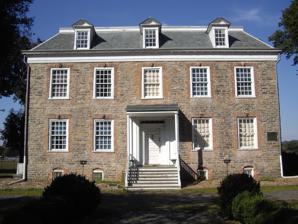
Building: Van Cortlandt House
Country: United States of America
Year built: 1748
Historic house in the Bronx, New York Not to be confused with Van Cortlandt Manor or Van Cortlandt Upper Manor House . United States historic place Van Cortlandt House U.S. National Register of Historic Places U.S. National Historic Landmark New York State Register of Historic Places New York City Landmark No. 0127, 0890 The mansion in 2008 Location Van Cortlandt Park , Bronx , New York City Coordinates 40°53′28.1″N 73°53′41.4″W / 40.891139°N 73.894833°W / 40.891139; -73.894833 Area 192 acres (78 ha) Built 1748 ( 1748 ) Architectural style Georgian NRHP reference No. 67000010 NYSRHP No. 00501.000009 NYCL No. 0127, 0890 Significant dates Added to NRHP December 24, 1967 Designated NHL December 24, 1976 Designated NYSRHP June 23, 1980 Designated NYCL March 15, 1966 (facade) July 22, 1975 (interior) The Van Cortlandt House , also known as the Van Cortlandt Mansion , is the oldest known surviving house in the Bronx in New York City . It is located in the southwestern portion of Van Cortlandt Park . The house is operated as a historic house museum known as the Van Cortlandt House Museum . Built by Frederick Van Cortlandt and completed in 1749, the house is a 2 + 1 ⁄ 2 -story Georgian building with a rubblestone facade and Georgian-style interiors. It served as a residence of one branch of the Van Cortlandt family for 140 years before it reopened as a museum in 1897. The house is built on an estate that Jacobus Van Cortlandt acquired in the 1690s. Frederick began constructing the building in 1748, although he did not live to see its completion, and Frederick's son James inherited the house. During the American Revolutionary War , both British and American troops variously occupied the house; the structure was passed down to various members of the Van Cortlandt family through the 19th century. The city government acquired the house in 1888 as part of the construction of Van Cortlandt Park and initially used the building as a police barracks. The Society of Colonial Dames of the State of New York leased the house in 1896 and opened it to the public on May 28, 1897. Various modifications were made to the grounds over the subsequent decades, and a caretaker's house was built in the 1910s. The house underwent renovations in the 1960s and 1980s. The original house is L-shaped, with wings to the south and east; the caretaker's house to the north is attached to the rest of the structure. The mansion has a largely plain facade, except for brick keystones that depict Van Cortlandt family members' faces. The interiors include a kitchen in the basement; two parlors, an entry hall, and a dining room on the first floor; and bedrooms on the second and third floors. The museum has historically presented various performances and events at the house, and it operates tours and educational programs. Critics have praised both the museum's exhibits and the house's architecture. The house's facade and interior are New York City designated landmarks , and the building is a National Historic Landmark . Site The Van Cortlandt House is located at the southwestern corner of Van Cortlandt Park , near the Riverdale neighborhood of the Bronx in New York City . It is surrounded by the park's Parade Ground to the north, the Memorial Grove to the west, a swimming pool and the Van Cortlandt Stadium to the south, and a burial ground and Van Cortlandt Lake to the east. The nearest street is Broadway to the west; the New York City Subway 's Van Cortlandt Park–242nd Street station is located on Broadway just outside the park. The Van Cortlandt House's site was a salt marsh along Tibbetts Brook until the 1690s, when the nearby Van Cortlandt Lake was formed along the brook's course. When the house was built in 1748, it stood on the eastern slope of a set of hills along the eastern bank of the Hudson River . The house and surrounding landscape are preserved as part of Van Cortlandt Park, although the fields around the mansion date from the Parade Ground's construction in the late 19th century. The grounds overlooked the Spuyten Duyvil valley to the south, the Palisades to the west, and Tibbetts Brook to the east; the view to the south was interrupted by hills in Fordham, Bronx , and in Manhattan . Originally, there was a driveway from the side entrance to the front entrance. The driveway was paved with stones, so the house's occupants could hear visitors on the driveway before they arrived. The house's approach is flanked by gateposts that were once topped by wooden bird sculptures; these sculptures were later moved into the house. There were horse chestnuts on either side of the gateposts. The grounds surrounding the house were landscaped in what the historian Mary Lanman Ferris called "the Dutch manner of gardening". These included manmade terraces, large box trees, and water features such as fountains. The mansion was also surrounded by large old-growth trees. In the early 1900s, a Dutch garden was built just south of the mansion, with a canal on three sides, a fountain in the center, and four square sections around it. The garden has since been replaced with trees and a herb garden. History For further information on the history of the grounds, see Van Cortlandt Park § Settlement and colonization . View of the house from the southwest Prior to European settlement, the Lenape Native Americans occupied the site of the Van Cortlandt Mansion, and there was a nearby Native American village known as Keskeskick. Adriaen van der Donck , a Dutch settler, was the first European to occupy the Van Cortlandt House's site, having bought the land from the Dutch West India Company in 1646. Van der Donck died in 1655. Following the takeover of New Netherland by the British in 1664, the claim to the estate was awarded to van der Donck's brother-in-law, Elias Doughty, who proceeded to sell off the portions of the property. Doughty sold a 2,000-acre (810 ha) tract, including the site of the Van Cortlandt House, to Frederick Philipse , Thomas Delavall , and Thomas Lewis. Philipse bought out Delavall's and Lewis's land shares, making the land part of the expansive Philipsburg Manor . When Philipse's wife died, he remarried the daughter of Dutch brewer Oloff Stevense Van Cortlandt, herself a widow. Philipse's daughter Eva later married Jacobus Van Cortlandt , who was Olof's son and Philipse's second wife's brother. Jacobus Van Cortlandt acquired parcels from Philipse through 1699 and dammed Tibbetts Brook to create Van Cortlandt Lake. He and his wife largely lived in Manhattan but used the estate as a plantation in the early 18th century. The property's proximity to Tibbetts Brook, which drained into the Harlem River and Spuyten Duyvil Creek to the south, made it easy for Van Cortlandt to ship grain and timber products by water. In 1732, Van Cortlandt acquired an additional parcel from the Tippett family. The estate was passed in 1739 to Jacobus's son Frederick Van Cortlandt . When Frederick inherited the land, the site was considered part of lower Yonkers in Westchester County . Horses, oxen, cattle, hogs, sheep, and hens roamed across the farm, while crops such as flax and fruits were grown there. Several slaves also worked on the plantation. Residential use The Van Cortlandt House is the oldest known surviving house in what is now the Bronx, as well as one of three surviving 18th-century buildings in the borough. Along with the Bartow–Pell Mansion , it is one of two remaining manor houses in the Bronx. 1740s to 1770s Frederick began developing the Van Cortlandt House on the property in 1748. According to the Van Cortlandt House Museum, Frederick likely did not build the house himself, despite being credited as the builder. Frederick's family used the Tippett house while their new structure was being built. The mansion was built in a vale that the historian Robert Bolton described as "about one mile north from Kings bridge", next to what is now Broadway. One descendant wrote that the mansion was probably built on the site of, or close to, Van der Donck's farmhouse; the foundation of Van der Donck's old house remained intact in front of the Van Cortlandt House. East of the mansion was a mill dam across Tibbetts Brook , a small mill, and the Van Cortlandts' previous residence. To the northeast of the mansion were woodlands. In Frederick's will , signed on October 2, 1749, he indicated that the house was almost complete. Frederick died before the house was finished, and he bequeathed the estate to his son, Jacobus (James) Van Cortlandt. His bequest also included either 11 or 12 slaves who worked on the plantation. Vault Hill, the Van Cortlandt family burial ground to the north of the mansion, was created in 1749, and Frederick was interred there. After its completion, the Van Cortlandt House was often called the manor house, although this was a misnomer, as the "manor" name applied to the Van Cortlandt Manor in Croton-on-Hudson, New York . The mansion was also called "Lower Cortlandt's" to reduce confusion with Frederick Van Cortlandt's farm, "Upper Cortlandt's", west of Broadway. View of the house in the winter The family used the grist mill and saw mill next to the lake. Within the house, the family salted the pork and beef; cured the ham and bacon; and stored the various fruits that grew on the premises. The Van Cortlandts did not primarily live in that house, instead staying in Manhattan most of the time. Two early historians wrote that James Van Cortlandt frequently intervened on behalf of neighbors who had been robbed. The family often invited civilian and military officials to the mansion, serving lobsters from the Long Island Sound and hams from the estate's grounds. Slaves performed many of the tasks around the house, including laundry, cleaning, and cooking. Revolutionary War The Van Cortlandt family land served as a neutral ground during the American Revolutionary War and was used by both the Loyalists and the Patriots . On May 30, 1775, the New York Provincial Congress placed James Van Cortlandt on a committee to create a report on whether it was feasible to build a fort near his family's house. Although James was described as not having been "a very active loyalist", he was not fully committed to the Patriots' cause either, and the Van Cortlandts wished to stay neutral. Augustus Van Cortlandt hid city records under Vault Hill to protect them during the war, turning them over to the new American government afterward. Some members of the Van Cortlandt family continued to reside at the mansion during most of the war. The grounds were used by Patriot militia leaders Comte de Rochambeau , Marquis de Lafayette , and George Washington . The house itself was Washington's headquarters after his troops were defeated in the 1776 Battle of Long Island , and Washington stayed at the house prior to the Battle of White Plains . After Washington's troops were defeated in the Battle of White Plains, British General William Howe made the house his headquarters on November 13, 1776, placing it behind British-held ground. Hessian troops had pillaged the mansion before Howe's arrival, and various documents were as such scattered. Royal Navy admiral Robert Digby occasionally invited the future British King William IV to the mansion during the war, and Digby gifted Augustus Van Cortlandt a pair of wooden bird sculptures that had been taken from a Spanish privateer. American troops unsuccessfully tried to retake the house in 1777. A British captain surnamed Rowe was severely wounded in a battle nearby in 1780, and he died in the house just after his fiancée arrived, giving rise to rumors that Rowe's ghost haunted the house. James Van Cortlandt moved away during the war because of his poor health, and he died in 1781. Because James had no children, his younger brother, New York City Clerk Augustus Van Cortlandt , took over the property. Washington returned to the house in 1781 to strategize with Rochambeau while their troops waited outside on what is now the Parade Ground and Vault Hill. Although Washington had wanted to scout British forts in Upper Manhattan , his troops instead headed south to Virginia, defeating the British in the siege of Yorktown . Washington lit campfires outside the house to deceive the British into thinking that his troops were still on the grounds. Washington used the house one final time in 1783 after the Treaty of Paris . The British had just withdrawn their troops from Manhattan, and Washington and George Clinton were getting ready to enter the island, stopping over at the house before doing so. Late 18th and 19th centuries A cupboard inside the mansion Augustus Van Cortlandt's family moved to the house after the Revolution ended. The 1790 United States census shows that Augustus Van Cortlandt kept 17 slaves on the property. Augustus, his wife, another woman, and 10 slaves were recorded as living on the estate in 1800. The census of 1810 showed that Augustus's household consisted of six free people and 15 slaves; at the time, the farm may have still been operated as a plantation. Augustus Van Cortlandt continued to own the house until he died in 1823; he had no male children to which he could pass down the house. As such, his son-in-law Henry White (who had married Augustus's daughter Anna) received his life estate , and Henry's son Augustus White was allowed to have the house if he changed his surname to Van Cortlandt. Augustus White Van Cortlandt moved the mill on the estate to the shore of Van Cortlandt Lake in 1823. The estate's slaves were freed in 1827, when slavery in New York became illegal. The younger Augustus owned the house until his death on April 1, 1839, upon which he bequeathed the house to his brother Henry White Van Cortlandt, who had no children and survived only until October 1839. Neither Augustus White nor Henry White had male heirs, so the house was to pass to their sister's son Augustus Bibby Van Cortlandt upon Henry's death. Augustus Bibby owned the house for four and a half decades; he renovated the mansion and farmed much of the estate. The fireplaces were trimmed back to make way for stoves. An account from the late 1840s described the house as having a front garden with box trees, which had been planted upon a set of fountains. The old mill and the Van Cortlandts' original house still existed on the estate, and the house's interior was decorated with various portraits. New York City annexed the southern part of Westchester County in 1874, and the Van Cortlandt estate became part of the Bronx. The Van Cortlandts were looking to sell their land by the 1870s because of the area's increasing urbanization. In June 1884, New York governor Grover Cleveland signed the New Parks Act into law, authorizing the creation of a system of parks in the Bronx, including what would become Van Cortlandt Park . The act gave the city the right to acquire 700 acres (280 ha) from Augustus Bibby via eminent domain . Legal disputes over the act carried on for years. The Van Cortlandt family did not fully vacate the house until 1888, and the mill next to Van Cortlandt Lake was in use until 1889. Records indicate that the family held events in the house as late as 1890, when Augustus Bibby Van Cortlandt married Ethyle Wilson there. The New York Herald Tribune described the house and surrounding property as having "for generations symbolized the vast wealth in real estate amassed by Oloff and Jacobus Van Cortlandt". Use as museum View from the southwest A portion of the Van Cortlandt estate was sold to the government of New York City on December 12, 1888, and converted into Van Cortlandt Park; other properties on the estate were not sold until 1919. The majority of the grain fields were converted into a sprawling lawn dubbed the "Parade Ground", while the Van Cortlandt House was preserved. Parts of the mansion were repaired and repainted in 1889. For several years thereafter, the family of the house's caretaker were the only residents, and military officers used the house once a year during field day activities in the park. Until 1896, the mansion also served as a barracks for the New York State Police , which had been assigned to guard the bison that roamed Van Cortlandt Park. The New York City Police Department and the New York National Guard used the house as well, and the bison themselves stayed there until they were moved to the Bronx Zoo . Creation and early years One of New York City's park commissioners proposed in March 1893 that the mansion be converted into a museum for Revolutionary War artifacts. The park commissioners provided $187 for interior painting and papering in December, and they provided $250 for renovation work the next month. The city's Park Board voted in 1894 to add an inscription honoring Washington to the mansion. In early 1896, the Society of Colonial Dames of the State of New York applied to the park commissioners for permission to repair the mansion and operate it as a historic house museum . The New York State Legislature had given the society control of the mansion by that May. The Park Board agreed in December 1896 to lease the mansion to the society; the initial lease lasted for 25 years. The society then began renovating the house. The project, which cost between $4,000 and $5,000, involved restoring the house to its original condition. The Colonial Dames took over the mansion on May 27, 1897, and opened the house to the public on that date. At the time, the Van Cortlandt Mansion was one of a few old residences preserved on public grounds in New York City, along with Gracie Mansion . It was also one of the first historic house museums in the city; it was followed by other residences such as the Morris–Jumel Mansion , King Manor , and Dyckman House . The Van Cortlandt Mansion was one of the few mid-18th-century buildings in New York City that still retained its original carpentry. The museum was open to the public every day of the week and was free most of the time. On Saturdays, it charged each guest 25 cents to raise money for the house's maintenance. A colonial garden around the house was approved in May 1897 and announced to the public that July. New York City park superintendent Samuel Parsons Jr. began constructing the colonial garden that August at a cost of $50,000, and the New York City Board of Estimate allocated $15,000 that October for the garden. The Colonial Dames dedicated a tablet outside the mansion, which described the house's history, in late 1900. At the time, the museum had recorded more than 50,000 visitors over the previous four years. The next year, the old mill used by the Van Cortlandt family was destroyed by lightning. A statue of National Guard major-general Josiah Porter was dedicated behind the house in 1902, and the colonial garden adjacent to the mansion was completed in 1903. A window from the old Rhinelander Sugar House was brought to the Bronx in 1903 and installed next to the mansion. By 1908, the mansion was easily accessible from the rest of the city via the New York City Subway 's Van Cortlandt Park–242nd Street station . 1910s to 1970s The mansion's formal dining room The Colonial Dames began raising money in the early 1910s for an expansion of the museum's collection. The Dames also announced plans to build an annex to the house, but Park Board landscape architect Charles Downing Lay vetoed these plans in April 1912. The New York City Department of Parks and Recreation (NYC Parks) received bids for the annex's construction in 1913 but initially rejected all of them. After a subsequent contract was approved, annex, consisting of a caretaker's apartment adjacent to the main house, was finished in 1916 or 1917, just before World War I. The Department of Parks awarded a contract for repairs to the house at the end of 1914. The architect Norman Isham was hired to renovate the mansion, which included restoring the fireplaces, adding paneling, moving the radiators, and installing interior shutters. By the late 1910s, the museum was charging admission fees on Thursdays; although the museum no longer charged a fee on Sundays, it had shorter operating hours on that day. By the early 1930s, the Van Cortlandt House saw 50,000 to 60,000 visitors each year, including many foreign-born visitors. A walnut tree was planted in front of the mansion in 1938, replacing an older tree underneath which Washington had once stood. The guns outside the Van Cortlandt House were scrapped in 1942 after then–parks commissioner Robert Moses found that the weaponry was "of neither historic nor esthetic value". The New York Herald Tribune reported in the mid-1940s that the Van Cortlandt House had 100,000 annual visitors. NYC Parks announced plans in 1953 to install an iron fence around the mansion at a cost of $26,424; the fence had been relocated from the median of Delancey Street in Manhattan. During the late 1950s, a group led by New York State Assembly member Mildred F. Taylor found that the building was still in good condition. After various members of the Colonial Dames provided donations "to make the mansion a more authoritative eighteenth-century home", the Colonial Dames closed the Van Cortlandt House in December 1960 for what was supposed to be a four-month renovation. The house's reopening was delayed by two months to June 1961. This renovation involved restoring the walls and the original floors, as well as upgrades to the caretaker's apartment and mechanical systems. The house was still open seven days a week in the 1960s, charging admission four days a week, but was only open on weekends by the 1970s. It had several caretakers during this time. A poet, Hagop Yacoubian, began caring for the house in 1959, shortly after coming to the U.S. from Armenia. Robert and Ann Porter, who were hired as the museum's caretakers in 1973 following a chance meeting with one of the museum's directors, sometimes hosted private parties in the house when the museum was closed. By the mid-1970s, the Bronx County Historical Society was also involved in the house's maintenance, although the Colonial Dames still operated the house and provided decorations and furniture. 1980s to present The grounds of the house were landscaped during 1980, and the house itself was closed in 1986 for a renovation. The work included a new 150-seat auditorium under the house; an expansion of the cellar for taller guests; new bathrooms; and mechanical, structural, and fire-safety upgrades. In addition, the parlors were repainted in their original colors. The renovation, which cost $571,900, reopened in December 1988 to celebrate Van Cortlandt Park's 100th anniversary. The Van Cortlandt Mansion was one of the founding members of the Historic House Trust , established in 1989. At the time, the house's roof needed to be replaced. By the early 1990s, the house was open five days a week and charged admission fees at all times. Students from Brooklyn College conducted excavations around the house's site between 1990 and 1992. After a set of tennis courts were proposed east of the mansion in the 1990s, preservationists raised concerns that the tennis courts would ruin views from the house and destroy historical artifacts, though the courts were approved anyway. By the mid-1990s, some rooms had peeling paint or water damage, and there were concerns that the furniture had bug infestations. The museum's director Laura Carpenter Correa wanted to renovate the house for $1 million, and the house's roof was to be repaired with $250,000 from the New York City Council and the Bronx borough president's office. However, there was no funding for further repairs, and the museum had only a $100,000 annual operating budget. Carpenter also doubled as the house's caretaker and continued to direct the museum through the early 21st century. The Van Cortlandt House had outdated mechanical systems, and, although Carpenter was allowed to live in the house rent-free, the city admonished her for trying to add a satellite dish. The Colonial Dames was still operating the Van Cortlandt House Museum in the early 21st century. Brooklyn College students undertook further archeological excavations at the site in 2003, and the house was open six days a week during the 2000s. The house's dining room was restored in 2015; the work involved a restoration of the paneling, wallpaper, and fireplace tiles. The mansion was closed in 2020 due to the COVID-19 pandemic in New York City , and it reopened next year for self-guided tours. The house's communications systems were refurbished in 2022, and the fence around the house was to be rebuilt in the mid-2020s. Architecture The house, designed by an unknown architect, is built in the Georgian style and is 2 + 1 ⁄ 2 stories tall. It was reportedly based on Philipse Manor in Westchester County. The house has an L-shaped plan, with wings extending along the south and east sides. The southern wing was probably completed first, followed by the eastern wing. A lean-to was added to the house in the 19th century, while a caretaker's apartment (adjacent to the main house) dates to before World War I. Exterior The house is built of dressed fieldstone . Late-19th-century sources describe the house as having a rubblestone facade. One corner of the house contains a cornerstone bearing the year 1748. The first story is raised above the ground, so there are several entrances with wooden porches, each of which contains a small stoop with railings. The original doors were replaced with Dutch-style doors at some point in the house's history. The exterior of the house largely lacks elaborate decorations. Despite the paucity of ornate ornamentation, one descendant, Catharine Van Cortlandt Mathews, wrote that the design "suggests to a large degree the substantial comfort of the era which it represents". Next to the original L-shaped structure is the caretaker's apartment, which also has a rubblestone facade and brick window frames. The caretaker's apartment occupies the northern portion of the grounds, creating a C-shaped structure. The window openings are surrounded by brick frames and contain sash windows with twelve panes over twelve. The original windows were transparent but, by the end of the 19th century, had gained the appearance of ground glass . The windowsills were incorporated into the outer walls, and the sills on the second story are of a slightly different design from those on the first story. There are keystones above the windows, which contain carvings of grotesque masks. The grotesques bear various facial expressions, and each mask has a distinct design, representing a different Cortlandt. Local historian William Arthur Tieck said that the bricks were laid so the highest-quality brick faced outward, while ordinary brick faced inward. According to the National Park Service , the Van Cortlandt House was the only structure in the area that used grotesque masks as decoration, although Mathews cited the decorations as having been common in the Netherlands. Interior of the kitchen At the top of the facade is a cornice that supports a protruding soffit . The underside of the soffit has modillions set at wide intervals. The main house is capped by a mansard roof with a slate surface; there are no railings or decks above the roof. Seven dormer windows protrude from the roof: three facing east, one facing west, and three facing south. Each dormer contains a six-over-six sash window, and there is a triangular pediment above each window. The house contained multiple brick chimney stacks, similar to manors in the Hudson Valley . At the time of the house's construction, not many houses used multiple stacks, but this arrangement allowed heat to be provided to the majority of rooms. Interior In general, the interior has a Georgian-style design and layout, and the rooms had fireplaces on their north walls and windows on at least one of the other three walls. Elaborately carved woodwork is used throughout the house, and there are several fireplaces with Dutch tiles. Unlike other urban mansions, but typical of rural estates, the formal entertaining rooms (such as the dining room and parlors) were placed on the first floor. The rear of the house had a service wing, where servants could move about without guests noticing. As built, the first story's southern wing had an entrance hall flanked by two parlors, while the eastern wing had a side hall and dining room on that story. The second floor is generally designed in a simpler style than the first floor but is also arranged in an L-shaped plan. The caretaker's apartment has seven rooms, including a kitchen and two bathrooms. Basement The kitchen is within the raised basement. The walls of the basement are 3 feet (0.91 m) thick, a defensive measure, and are made of plaster on stone. There are two small windows near the top of the western wall, which may have been intended as defensive loopholes . The basement's ceiling has low wooden beams, which measure 11 by 13 inches (280 by 330 mm) and were hand-crafted out of cypress and cedar. Water for the kitchen was originally sourced from Vault Hill. There is a Dutch brick oven embedded in the kitchen's wall. On one wall is a wide, short fireplace with a hearth and an arched opening. A dresser and a porcelain closet occupied the kitchen. There is also a newer basement with a classroom and an auditorium. The museum's restrooms are also in the basement. First story The front hall is accessed from the main entrance on the south end of the building. Doorways with eared frames lead to parlors on the west and east walls. The front hall's floor is made of yellow pine boards covered by a canvas-painted cloth. The western wall of the front hall contains a U-shaped stairway, which ascends to the second and third stories. The inner portion of the stairway has a railing with turned balusters, a round newel at the bottom, and square newels on each landing. The stairway's outer wall has paneled wainscoting . At the stairway's first landing, there is a niche containing a large window. The stairway's high ceiling was intended as a symbol of wealth when the house was built. Behind the front hall is the rear hall, which has a simple stairway and leads both to the dining room and to a servants' entrance. The rear hall was added shortly after Frederick Van Cortlandt died, when the house was being finished, and provided a private entrance for Frederick's widow Frances. To the left (west) of the front hall is the western parlor, which served as Washington's quarters in 1783. On the northern wall is a fireplace surrounded by blue-and-white tiles, which depict scenes from the Bible. Pilasters separate the fireplace from an arched cupboard on either side; each cupboard has two paneled doors and a set of shelves for storing porcelain. The rest of the north wall is painted blue and is paneled, while the three other walls are made of white plaster with a baseboard , a dado rail , and a molding at the ceiling. The south wall has three windows. There was a group of seats next to the window on the south wall. To the right (east) of the front hall is the eastern parlor, which was intended as a formal room. It was likely used for tea and card games. Each wall is covered in paneling with a cornice at the top. This room has a fireplace, which was probably added after the house was finished. The fireplace has a marble hearth with a wood molding, as well as a carved marble mantel with eared moldings, a shelf, and a carved frieze underneath. Above the fireplace is an overmantel with a frieze, eared moldings, and a broken pediment with an urn; the overmantel depicts Adam and Eve , a serpent , and the tree of the knowledge of good and evil . Dining room fireplace The dining room is in the eastern wing, separated from the eastern parlor by the rear hall, and is designed in a late-18th-century style. It was likely not originally used for meals, as Americans generally did not have dedicated dining rooms prior to the American Revolution. The dining room had a fireplace with a mantel from c. 1800 , which had ornamentation such as pilasters, sunbursts, and motifs of one-quarter of a fan. There was a small closet built into the side of the fireplace mantel, which was used to keep items warm during winters. One corner of the room also featured a large white cupboard which was used to store porcelain. The walls are made of light plaster above dark buff wainscoting, and a chimney occupies the north wall. Atop the wall was a ceiling molding, which likely dated from the 19th century. An 18th-century ceiling molding and fireplace mantel were restored in a subsequent renovation. Upper stories On the second floor, there is a hallway in the center of the southern wing, which connects with the house's main stairway. At the south end of the hallway is a sash window with inward-facing shutters and a seating area. Next to the hallway are two rooms, one each to the west and east. These bedrooms both contain white walls; doorways with molded frames; fireplaces with paneling and white tiles; windows with internal shutters; cornices above the windows. The western room was known as the Washington bedroom and had furniture used by Washington. The north wall of the Washington bedroom has a fireplace flanked by closets, similar to the cupboards on the first-floor western parlor. Behind the eastern bedroom was a spinning room. A third bedroom to the northeast has a fireplace with allegorical Dutch tiles. One of the bedrooms was named the Monroe room because one of the family's maids had married a man surnamed Monroe. A narrow U-shaped stairway in the second-floor hall continues up to the third floor. On the third floor were two smaller rooms for servants, one of which was in an incomplete condition. The attic has been adapted into an exhibit on the lives of the slaves who worked on the Van Cortlandt plantation. Operations The New York City Department of Parks and Recreation owns the Van Cortlandt House. The National Society of Colonial Dames in the State of New York, a branch of the National Society of the Colonial Dames of America , continues to operate the mansion as a museum as of 2023 [update] . Collections One of the bedrooms When the house opened as a museum, the western parlor was set aside specifically as a museum, while the other rooms displayed memorabilia from Colonial Dames and their friends. In the house's early years, one room contained artifacts from the colonial and Revolutionary War eras. Old-fashioned cookware was exhibited in the kitchen. The western parlor had a pair of Benjamin Franklin 's andirons and some maps dating as far back as 1642. In the eastern parlor were furniture such as chairs, a writing desk, a candle stand, and four chalk artworks. The dining room displayed porcelain, platters, and a dinner table. The western bedroom on the second story featured furniture from Washington's time at the house, such as his bed, a mahogany footrest, a carved clock, and bed steps. The eastern bedroom had a chest, printing press, and cradle, while the spinning room featured several tools used for needlework. Other objects displayed throughout the house included a set of wooden vultures that once belonged to a Spanish privateer, and two cannons outside the entrance. In the 20th century, several objects were added to the collection , such as handmade liquor bottles that had been excavated in 1902. During the 1910s and 1920s, the house had several pieces of colonial and Dutch furniture, and one parlor was cited as having a Chippendale mirror and a secretarial desk. The upstairs rooms retained their old four-poster beds with tapestries. The house displayed objects of various sizes, in addition to china and furniture. On the third floor, there was a nursery with children's objects such as a bed and tea dishes. By the 1970s, the western parlor featured a snuff box from Peter Stuyvesant , pistols from Aaron Burr , and an Armenian rug. The eastern parlor had a cello, spinet , and piecrust table; the dining room had plates, set for a meal; and the kitchen had various utensils, as well as objects like a powder horn and a rifle. The house also had a Dutch storage chest in one parlor, several poster beds on the second floor, and a dollhouse on the third floor. The mansion retained much of its old furniture in the 21st century, such as cupboards, cradles, and built-in cabinets. The museum also displayed artifacts such as colored rugs, bedspreads, and utensils. In the modern-day dining room, there is a set of drawers, six chairs, and a table. Events After the museum opened, it began hosting monthly "antiquarian exhibits" in 1903. The museum's other early exhibits included displays of antique pewter, miniatures of Colonial portraits, and needlework portraits. The museum hosted exhibits of colonial documents, paintings, and books in the 1920s, and it showed glass, silverware, china, and pottery from the 17th and 18th centuries during the 1950s. The Colonial Dames has hosted live performances on the museum's behalf; for example, it staged a play at the Alvin Theatre in 1960 to raise money for the house. By the 1970s, the house presented St. Nicholas Day performances, the Bronx Arts Ensemble's weekend concerts, Bronx Bicentennial activities, and demonstrations of Revolutionary-era military activities. In the late 20th century, the house continued to present events such as concerts, St. Nicholas Day carols, children's programs, and historical lectures. In the 21st century, the museum hosted events such as historical reenactments. The museum gives tours throughout the year, including both self-guided tours and those led by docents. The house also hosts special events. Impact Critical reception and media In 1889, one reporter described the building as "solid, substantial, massive", having been preserved "in splendid condition". After the house was converted into a museum, The New York Times wrote that the house was "one of the most interesting relics of the Colonial period", while the Brooklyn Daily Eagle said: "The house alone, on account of its shapely architecture and quaint furnishings, is worth a visit to [Van Cortlandt] park". A writer for Town and Country said in 1901 that the house preserved "all the glory of that interesting era dear to those who love to read the history of New York before it was so cosmopolitan", while another Times article in 1911 said that the house by itself was a reason to visit Van Cortlandt Park. A writer for The Christian Science Monitor wrote in 1915 that "this house helps us to picture their days of generous means and dignified living". Conversely, a writer for The American Architect said in 1919 that the house displayed too many objects that "are not relevant to the house or its history and are misleading in suggestion". One critic, writing in 1927, said the Van Cortlandt House, along with the Gracie Mansion and the Morris–Jumel Mansion, were among the few old houses in New York City that "retain some of their former dignity and beauty of surroundings". Another writer in 1964 described the house as having "interior paneling and furnishings of the first rank", while a reporter for the Philadelphia Inquirer said in 1984 that it was the Bronx's "most prestigious house". Bronx historian Lloyd Ultan characterized the house in 1995 as being "highly significant to the history of the nation" due to its use during the American Revolutionary War. Times critic Mimi Sheraton wrote in 2001 that the house's "almost rustic Georgian simplicity" contrasted with the grandeur of the Bartow–Pell Mansion. The house has been shown in various media works. The Van Cortlandt House's historical importance had been recognized as early as 1914, when the New York City Art Commission took pictures of the mansion and other notable sites across the city; at the time, cameras were still relatively uncommon. The Van Cortlandt House was also depicted in a mural painted in the Bronx County Courthouse in 1934. In addition, a depiction of the house was displayed at the City Gallery at 2 Columbus Circle in 1981, and the mansion stood in for an Irish house on an episode of the TV series Boardwalk Empire . Landmark designations The New York City Landmarks Preservation Commission (LPC) designated the Van Cortlandt House as a city landmark in March 1966, and the Board of Estimate ratified the landmark designation that August. This made the mansion one of the first residences in the Bronx to be designated as a city landmark. The mansion was added to the National Register of Historic Places in 1967 and became a National Historic Landmark in 1976. The LPC designated the interiors of the Van Cortlandt Mansion as a city landmark in July 1975; the designation covered several Georgian-style rooms. See also List of museums and cultural institutions in New York City List of New York City Designated Landmarks in the Bronx National Historic Landmarks in New York City National Register of Historic Places listings in the Bronx References Notes